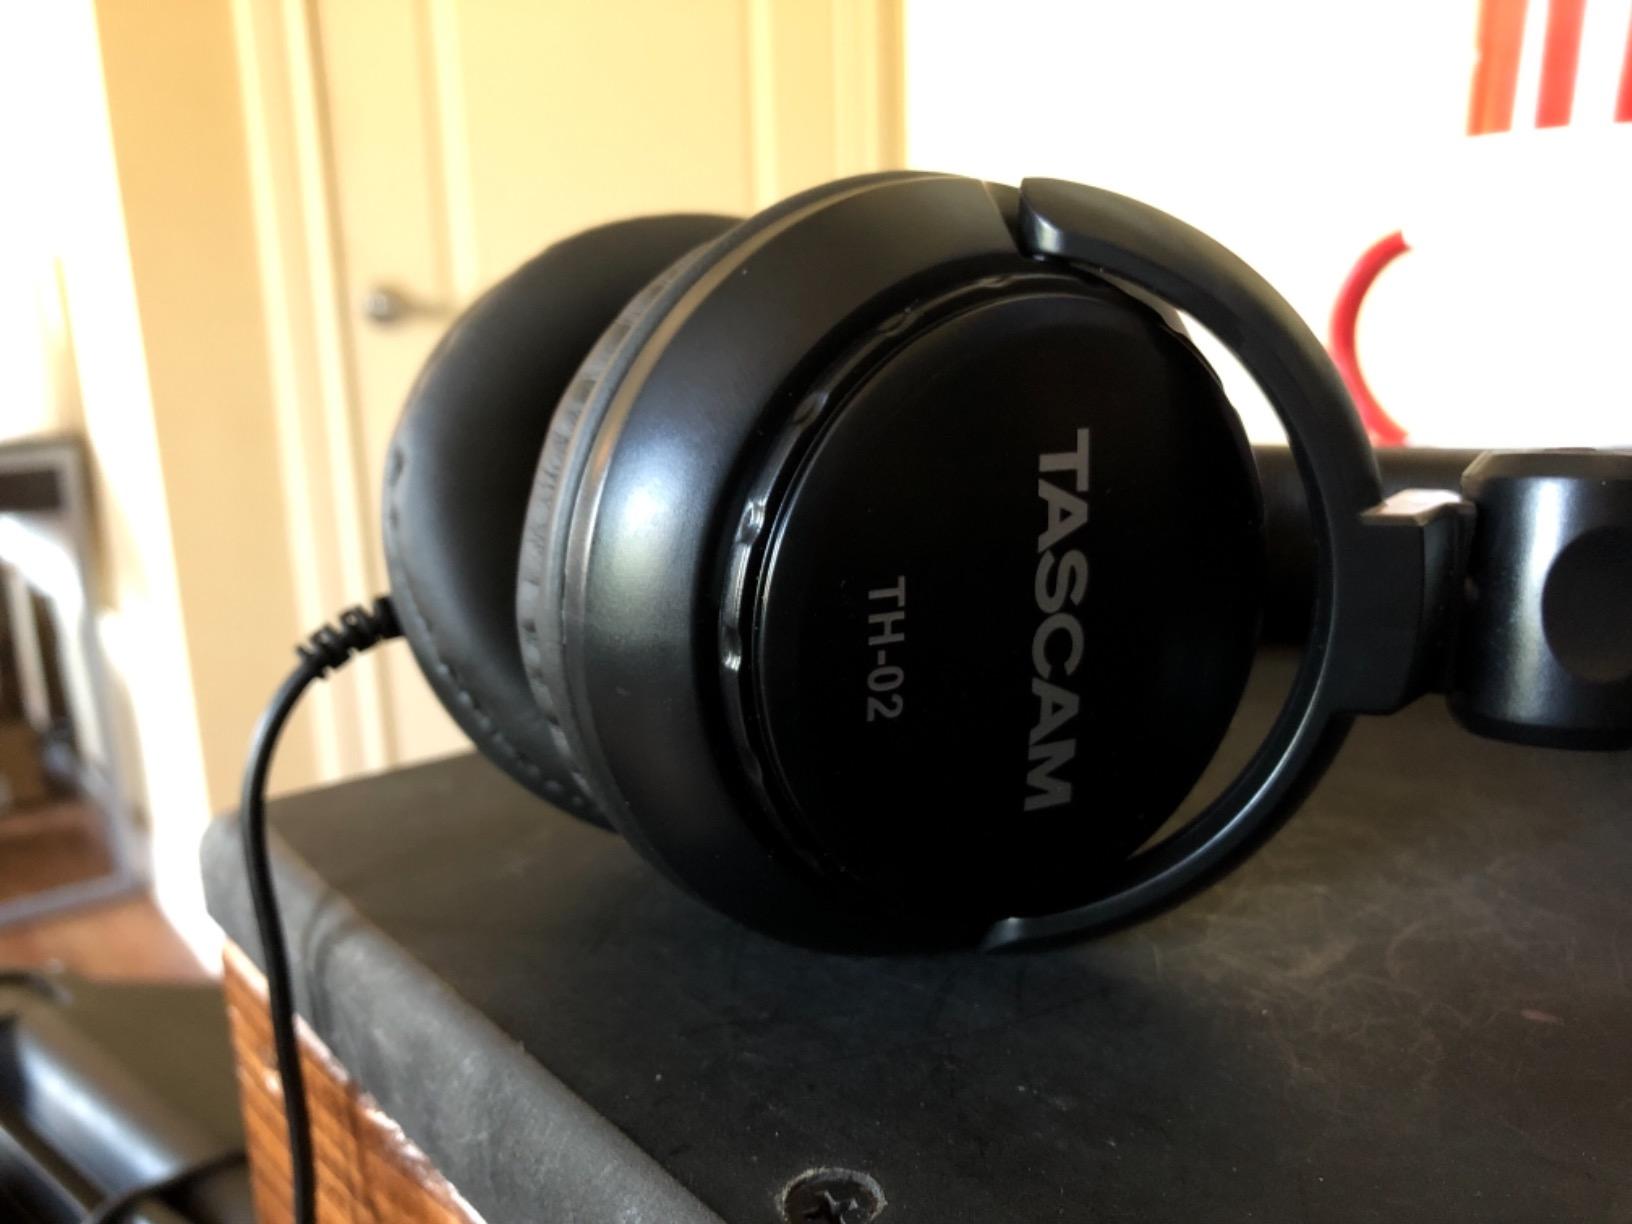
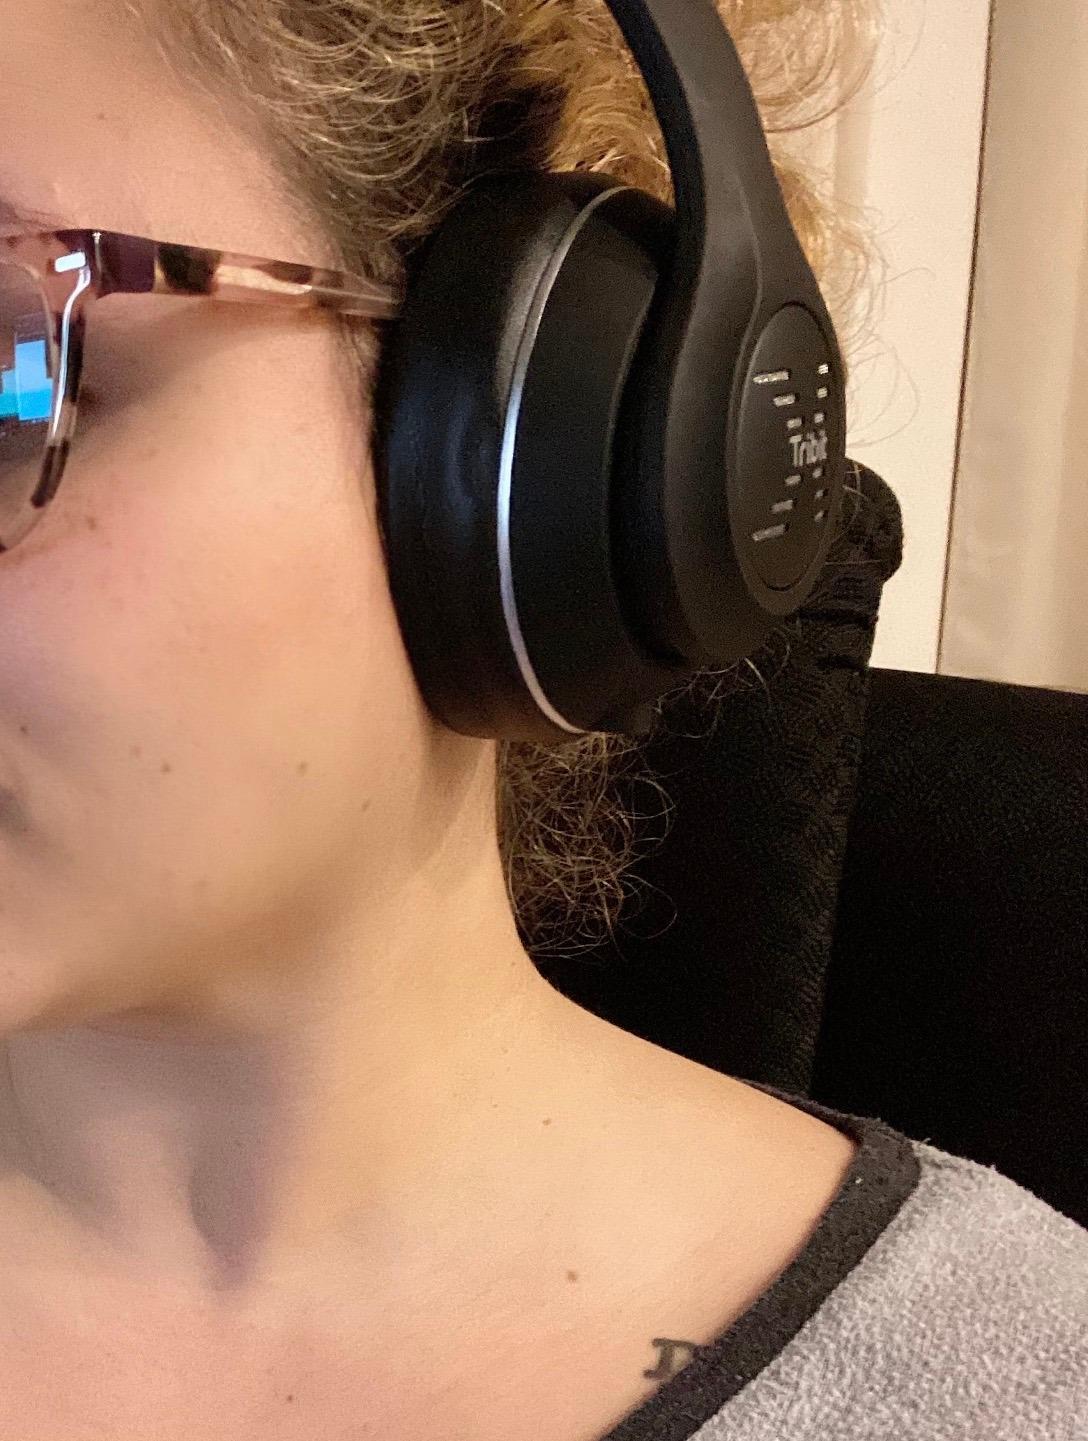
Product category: headphones
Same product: no